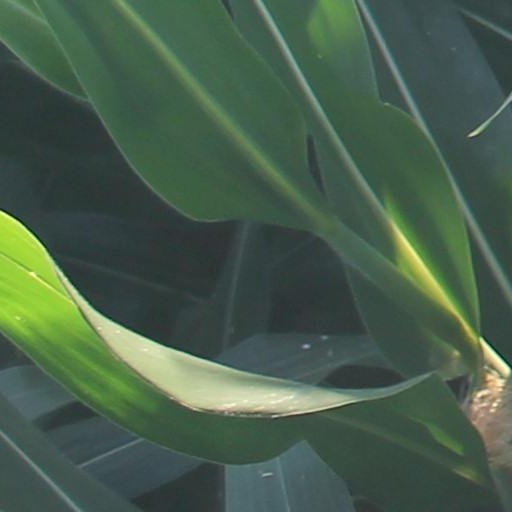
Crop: maize; corn